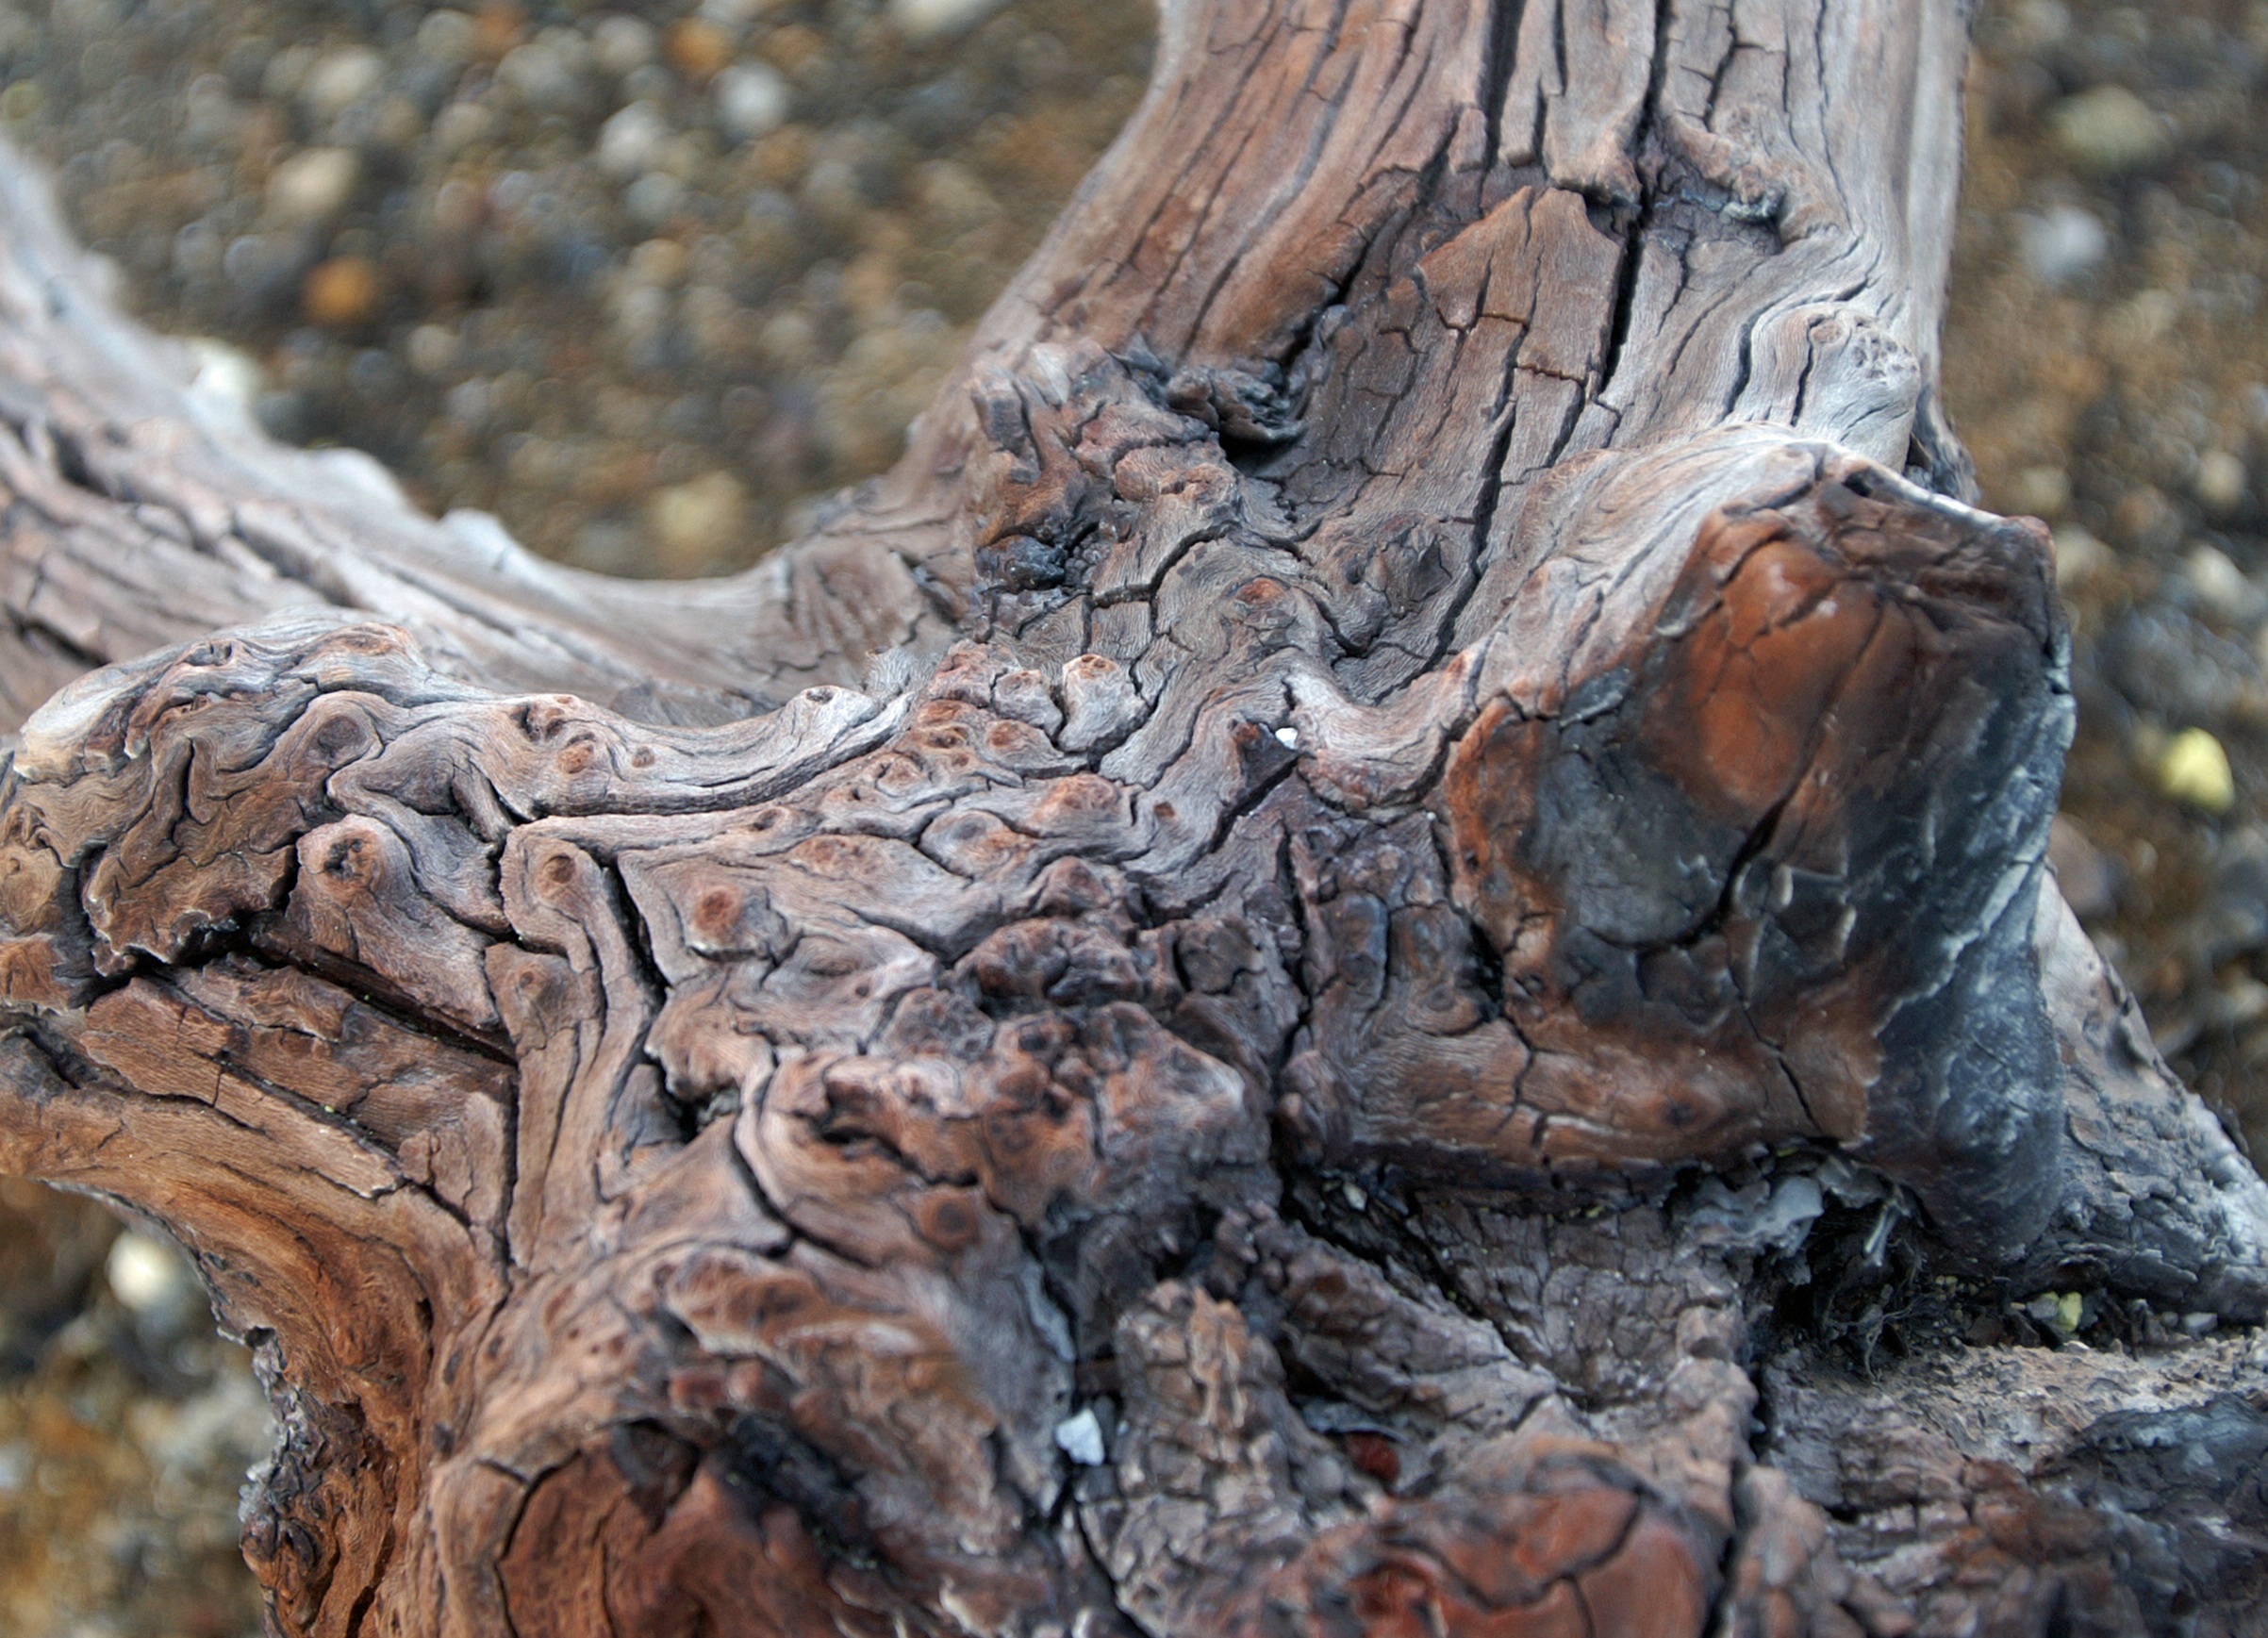
driftwood, tree, rock, branch, plant, wood, leaf, trunk, old, autumn, root, cracked, sculpture, art, carving, gnarled, tree stump, java, woody plant